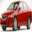
Label: automobile